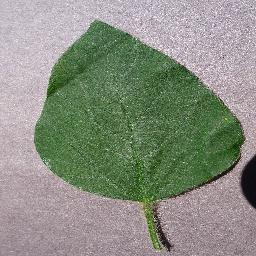
Label: Soybean___healthy